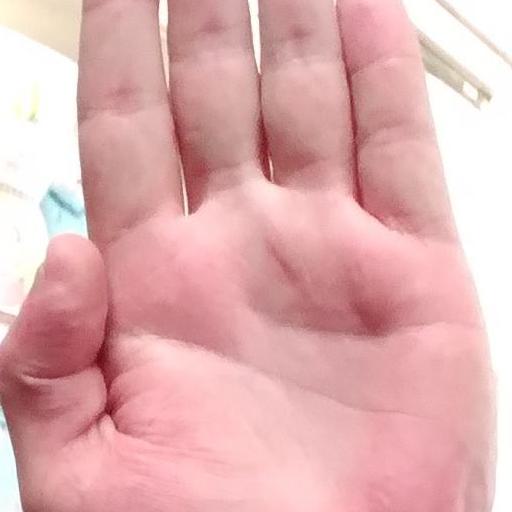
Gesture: stop